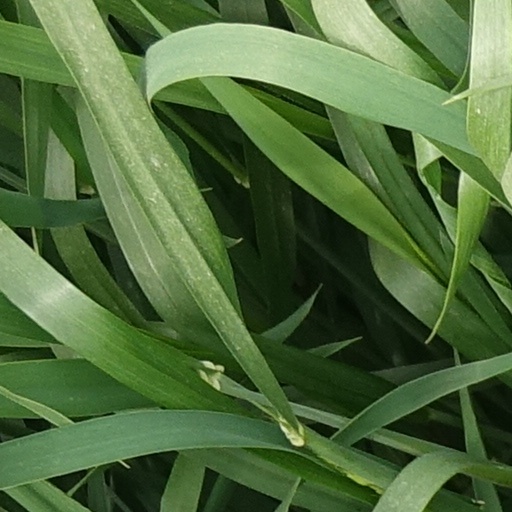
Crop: wheat